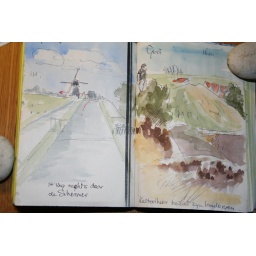
de helft van de week breng ik door in Noord Holland, en dat is absoluut geen straf...